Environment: real
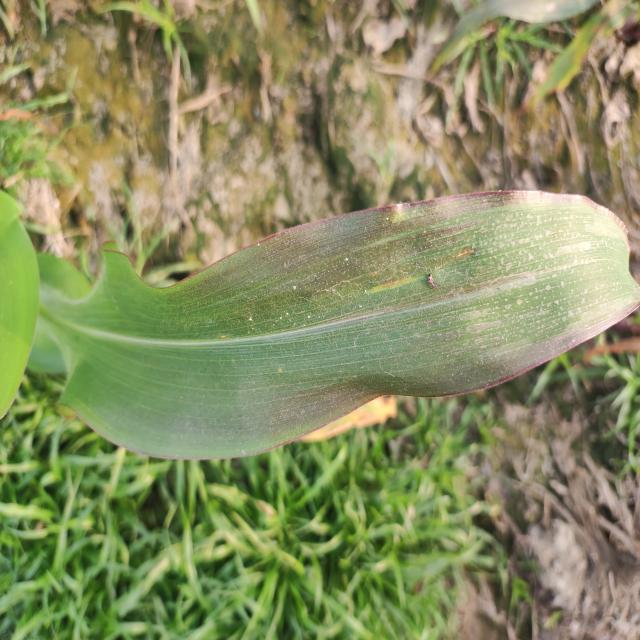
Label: phosphorus_deficiency